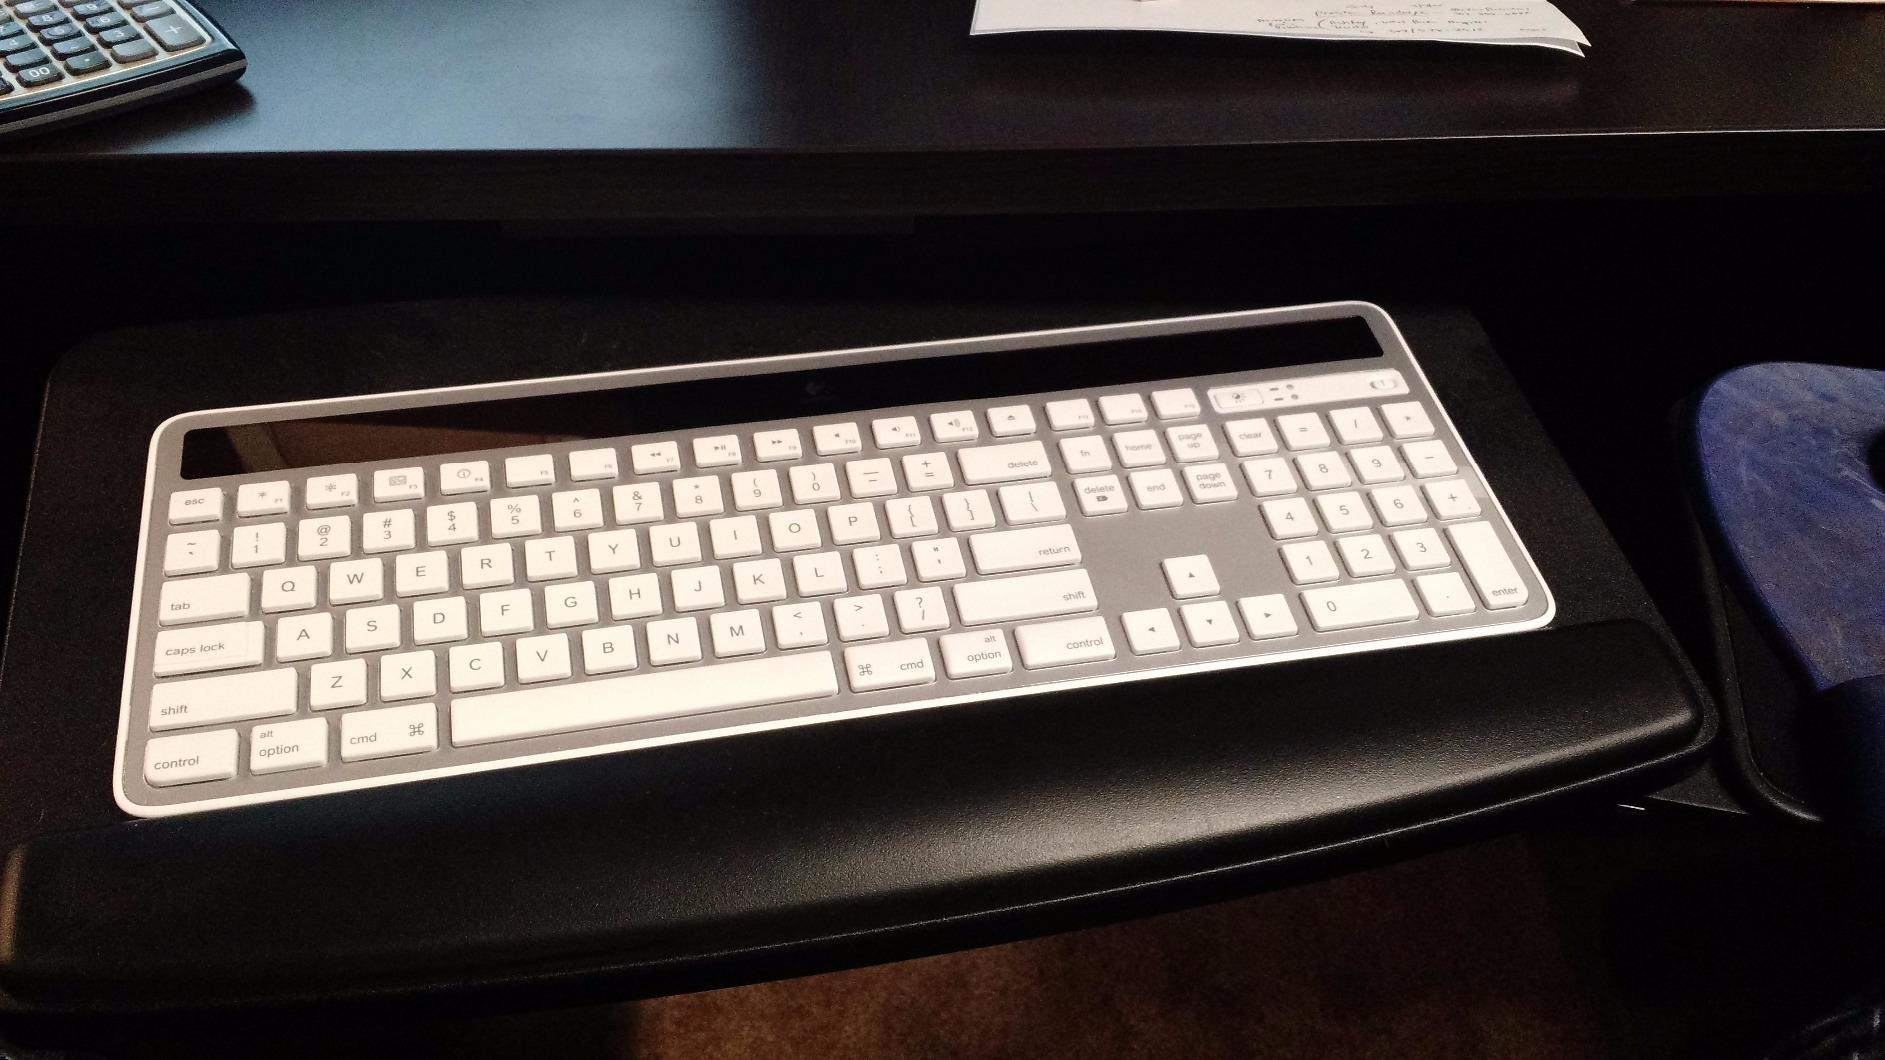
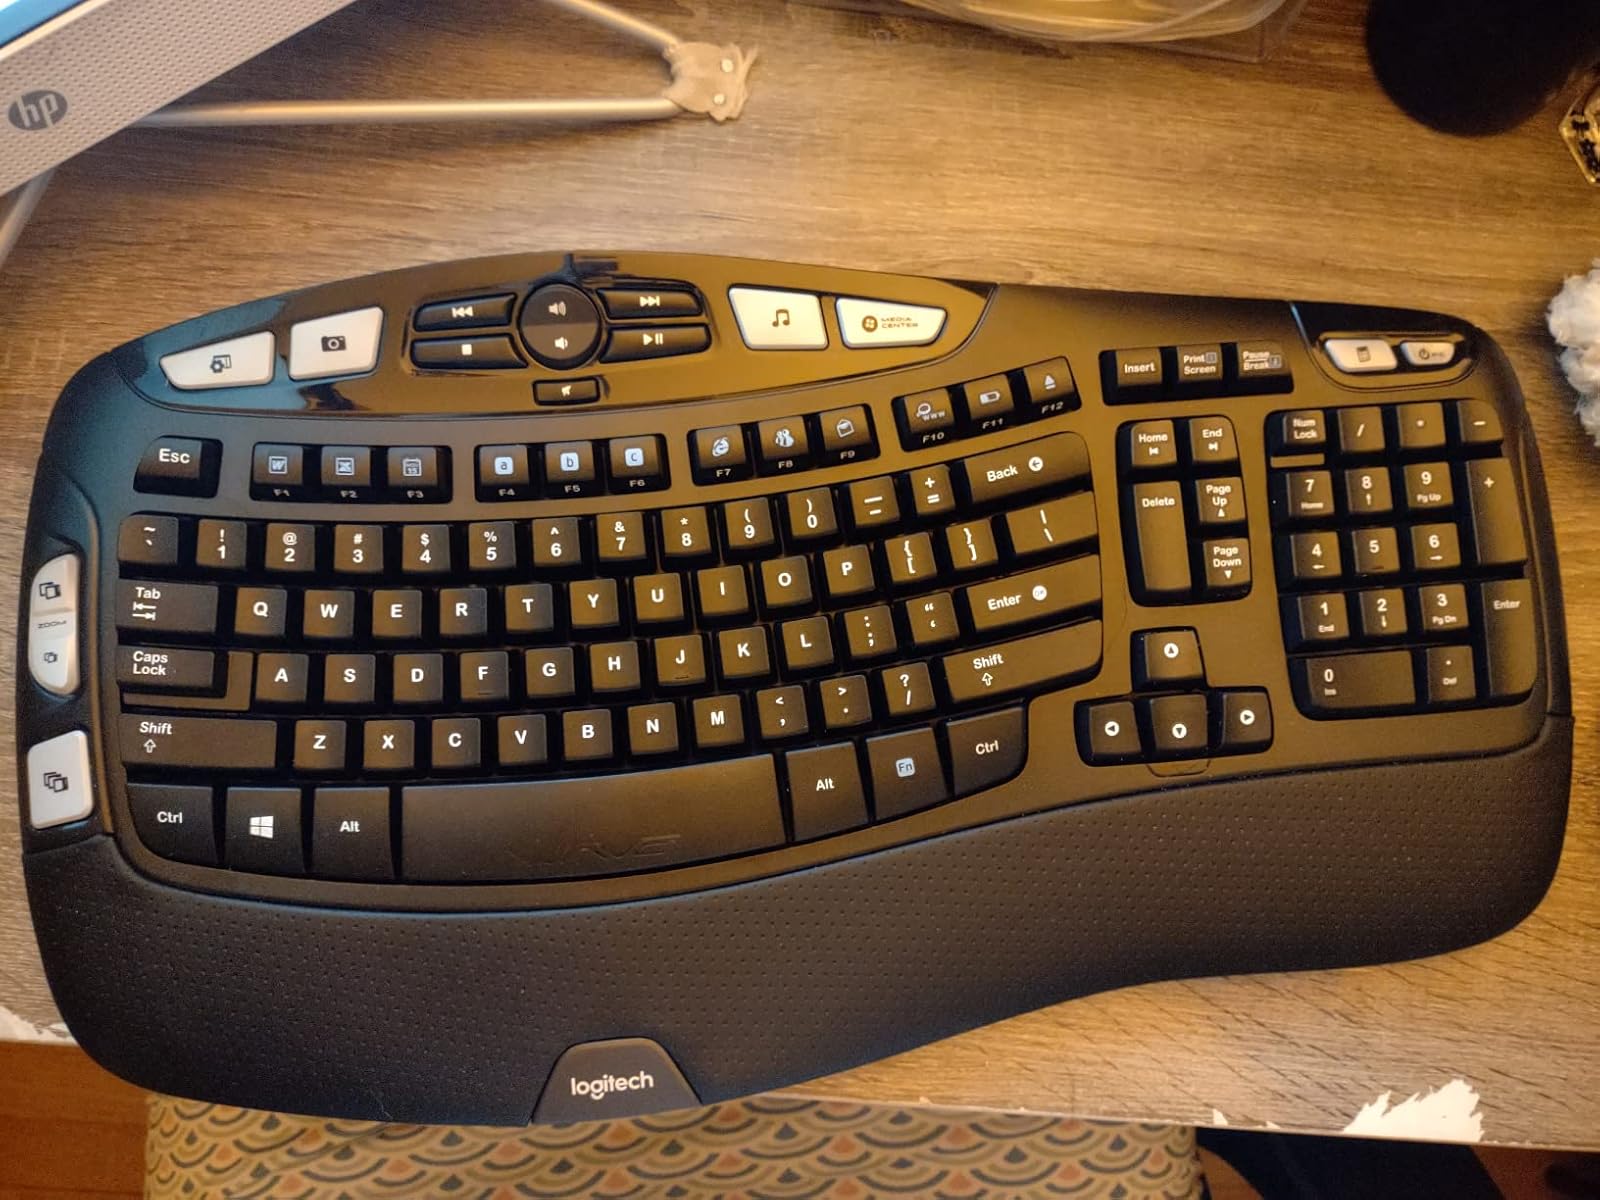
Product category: keyboard
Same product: no